COVID-19 pandemic in Vermont

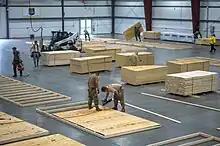
Vermont National Guardsmen build a 400-bed medical surge facility at the Champlain Valley Expo in Essex Junction, April 4, 2020

On March 10, the Vermont State Emergency Operations Center was activated. On March 13, a COVID-19 task force was set up and Governor Phil Scott issued Executive Order 01-20 which declared a State of Emergency until April 15. The Executive Order limited visitors to nursing homes, assisted living residences, residential care homes, and specific care facilities. It also suspended traveling by state employees for non-essential government business and prohibited most mass gatherings, excluding transit, most offices, and grocery and commercial stores. The National Guard was also activated. Additionally, the Vermont General Assembly voted to adjourn until March 24 to prepare for the virus.